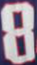
Number: 8